Diana Maxwell, Baroness Farnham

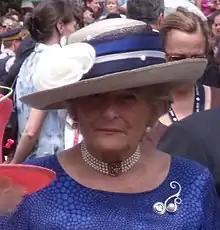
Lady Farnham in 2010

Diana Marion Maxwell, Baroness Farnham, ( Gunnis; 24 May 1931 – 29 December 2021) was a British courtier who served as Lady of the Bedchamber to Queen Elizabeth II from 1987 until her death in 2021.